Golodass

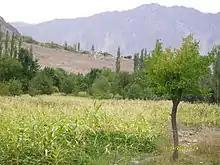
Golodass in Summer

Nowruz(originally “New Day”). In Iranian calendars and the corresponding traditional celebrations. Nowruz is also widely referred to as the Persian New Year. Nowruz is celebrated and observed by Punialy people and the related cultural continent and has spread in many other parts of the world, including parts of Central Asia, Caucasus, South Asia, Northwestern China, the Crimea and some groups in the Balkans. Nowruz marks the first day of spring and the beginning of the year in Iranian calendar. It is celebrated on the day of the astronomical vernal equinox, which usually occurs on March 21 or the previous/following day depending on where it is observed.